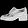
Label: Ankle boot